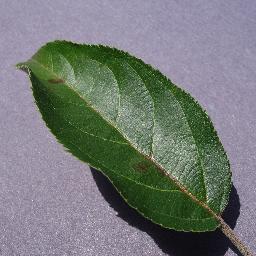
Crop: apple
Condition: scab